Charles Boycott

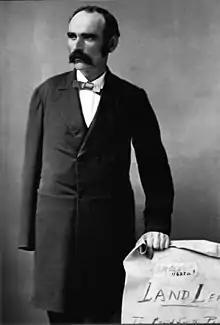
Michael Davitt by Napoleon Sarony 1882

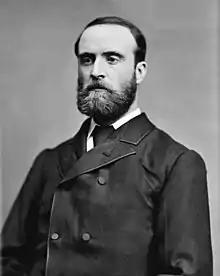
Charles Stewart Parnell

In the nineteenth century, agriculture was the biggest industry in Ireland. In 1876, the government of the United Kingdom of Great Britain and Ireland commissioned a survey to find who owned the land in Ireland. The survey found that almost all land was the property of just 10,000 people, or 0.2 per cent of the population. The majority were small landlords, but the 750 richest landlords owned half of the country between them. Many of the richest were absentee landlords who lived in Britain or elsewhere in Ireland, and paid agents like Charles Boycott to manage their estates.